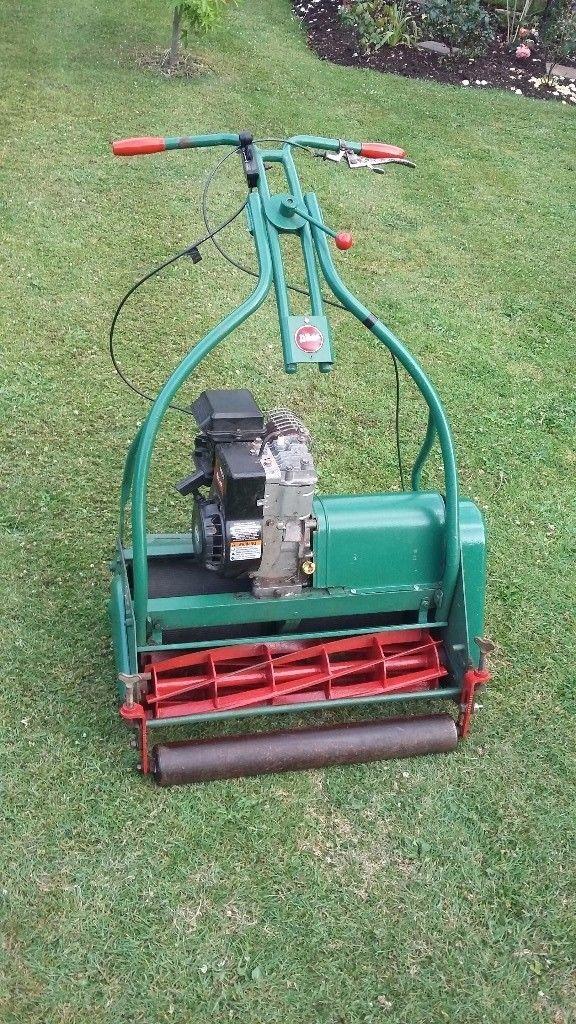
Mashine ya kisasa ya kukatia nyasi, imesimama kwenye nyasi za kijani kibichi, mashine hiyo ina rangi ya kijani iliyokolea, kwenye sehemu kubwa ya fremu yake, na ina sehemu nyekundu nakushikia mikono.